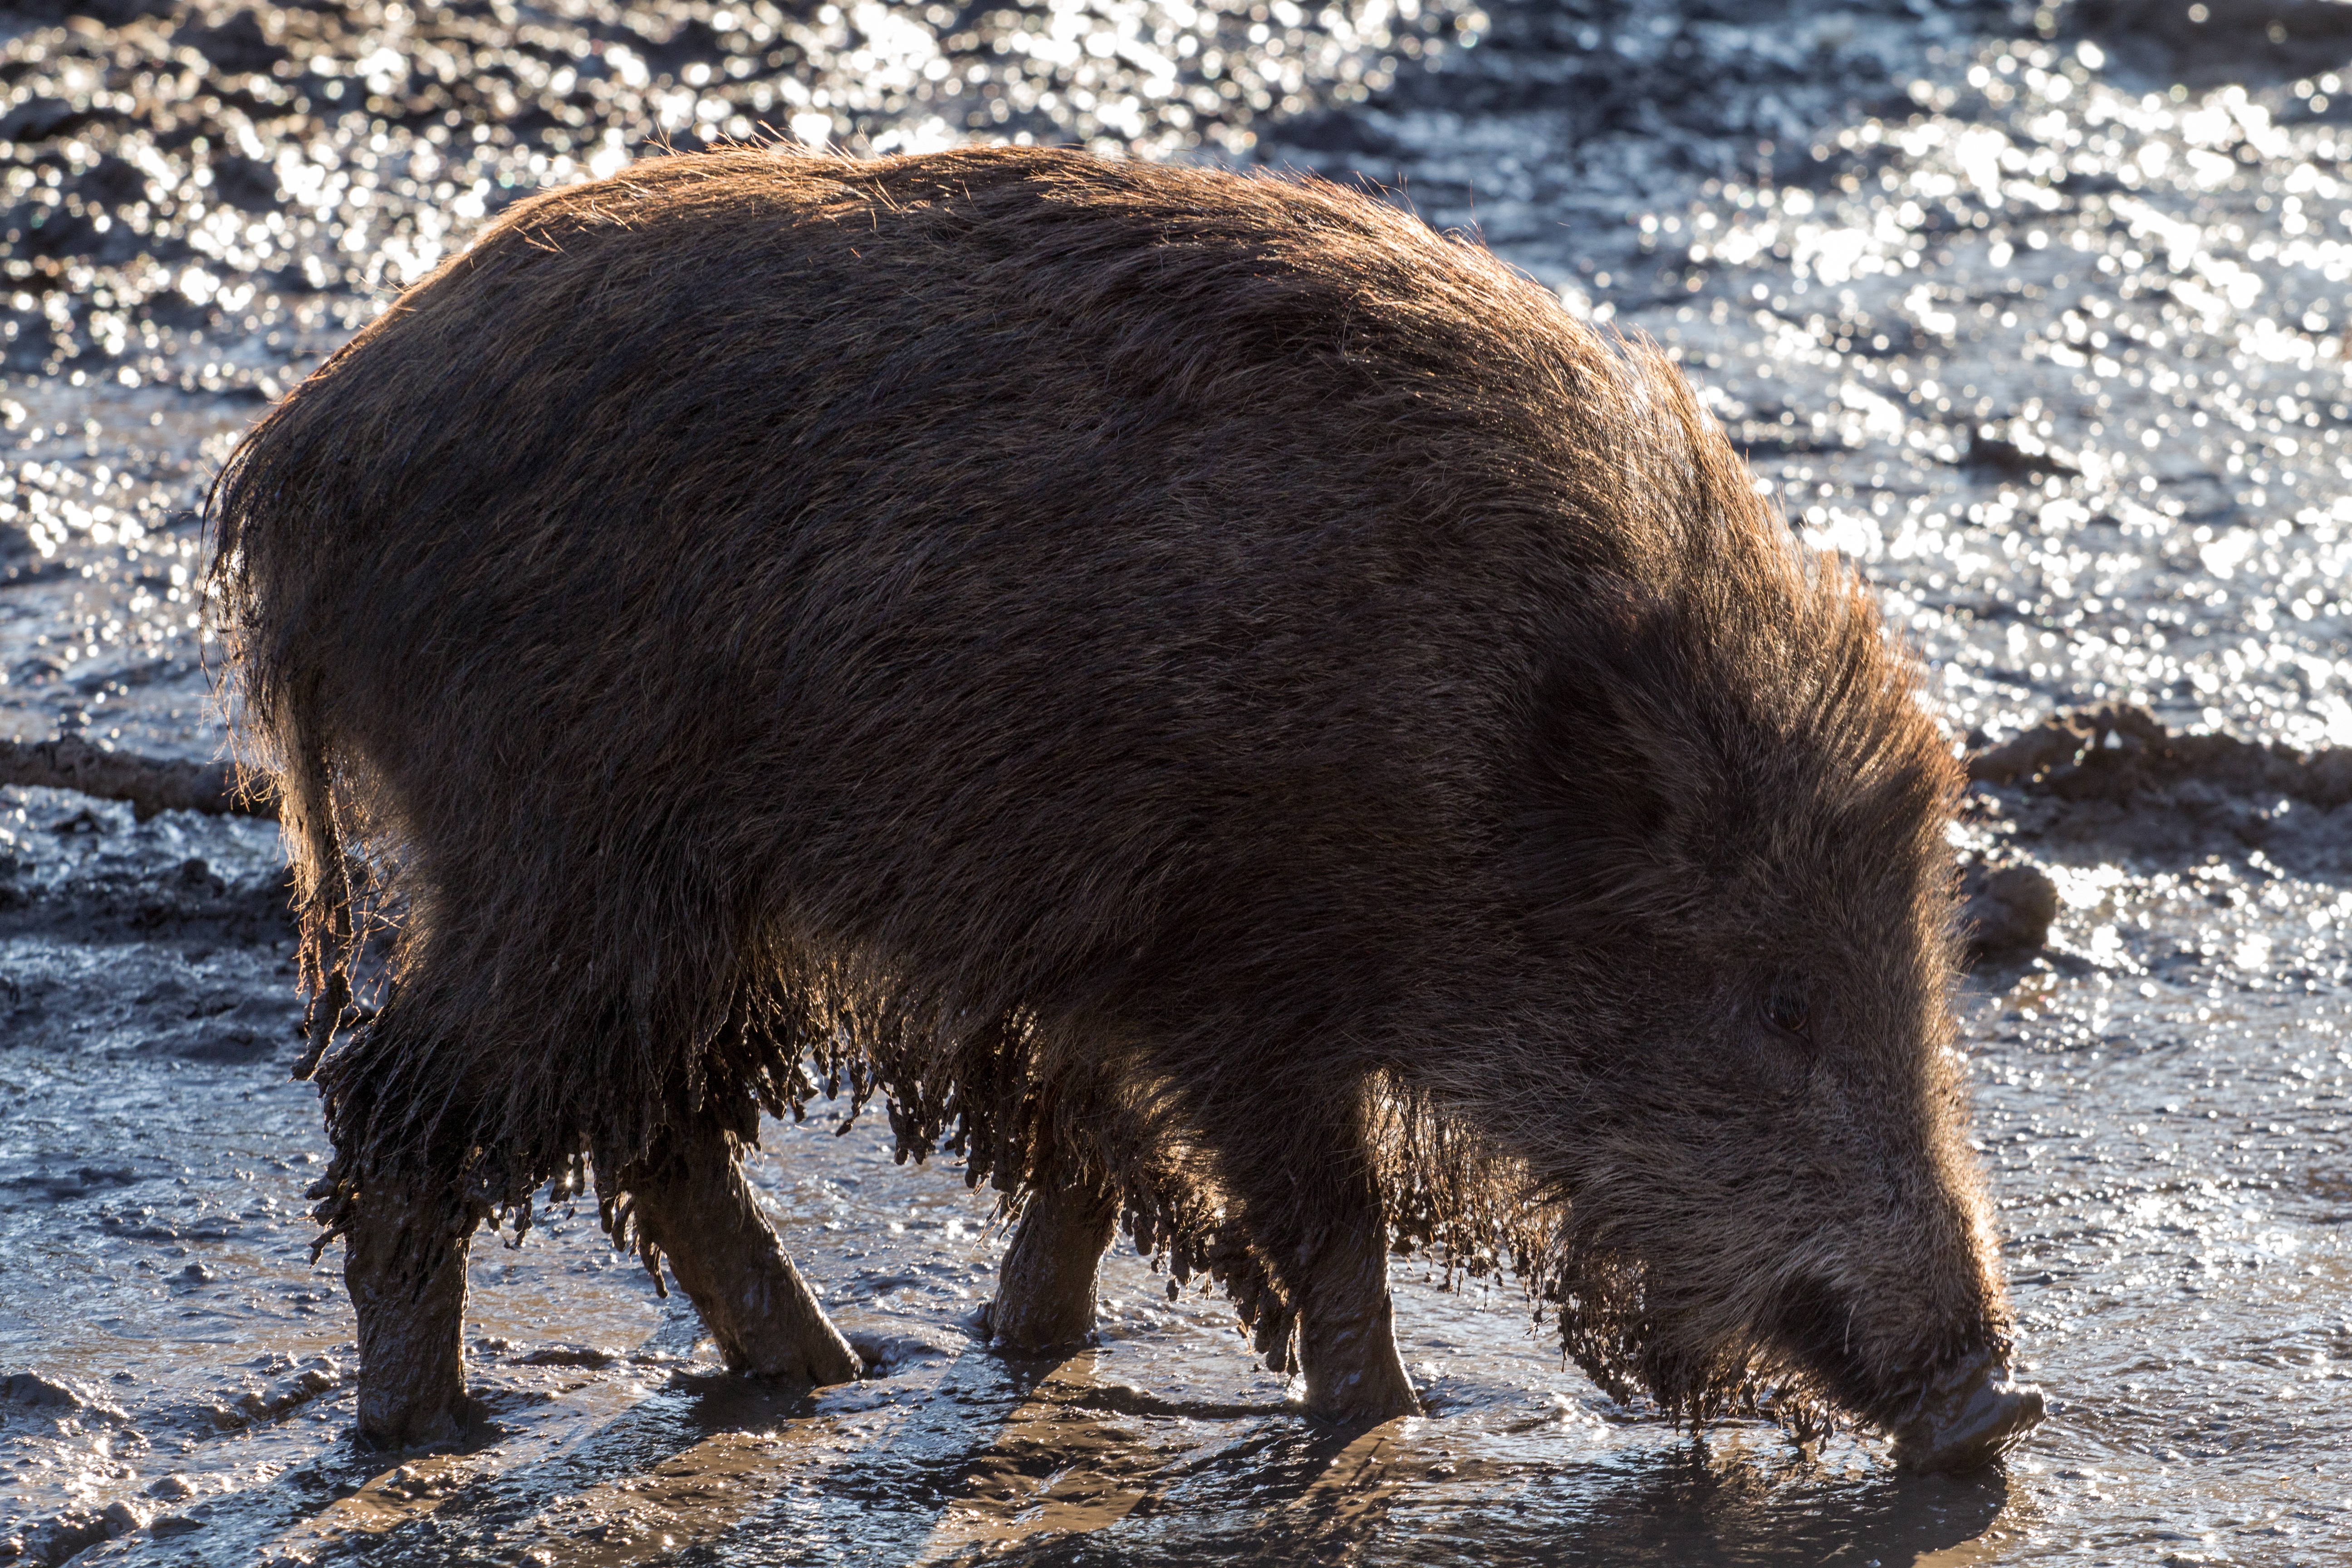
nature, forest, wildlife, wild, mud, mammal, fauna, vertebrate, pig, bristles, wild boar, wild boars, domestic pig, pig like mammal, peccary